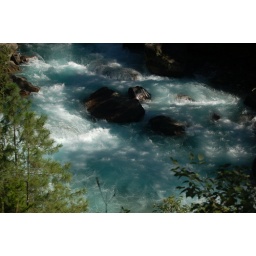
Was absolutely fascinated by the water of the Phoksundo river -- blue, green, turquoise, unearthly against the light...and the white rapids...absolutely fantastic!